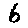
Label: 6